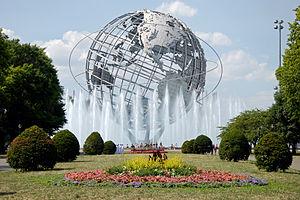
Flushing Meadows–Corona Park est un parc de la ville de New York, aux États-Unis, situé dans le quartier de Flushing, dans l'arrondissement de Queens, à proximité de l'aéroport LaGuardia.